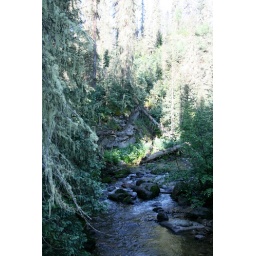
This view of the Rio Grande is from the bridge where the trail circling the lake passes over the river.